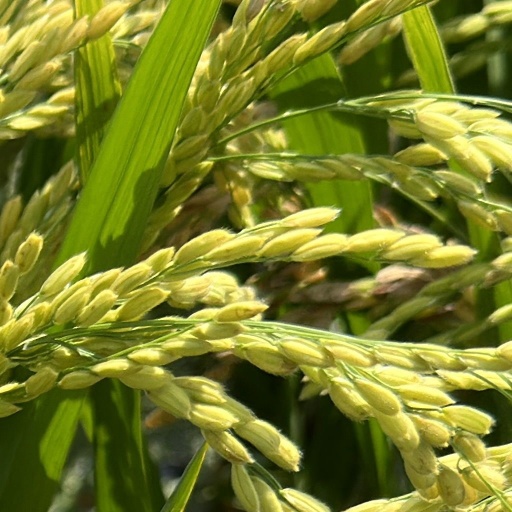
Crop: rice